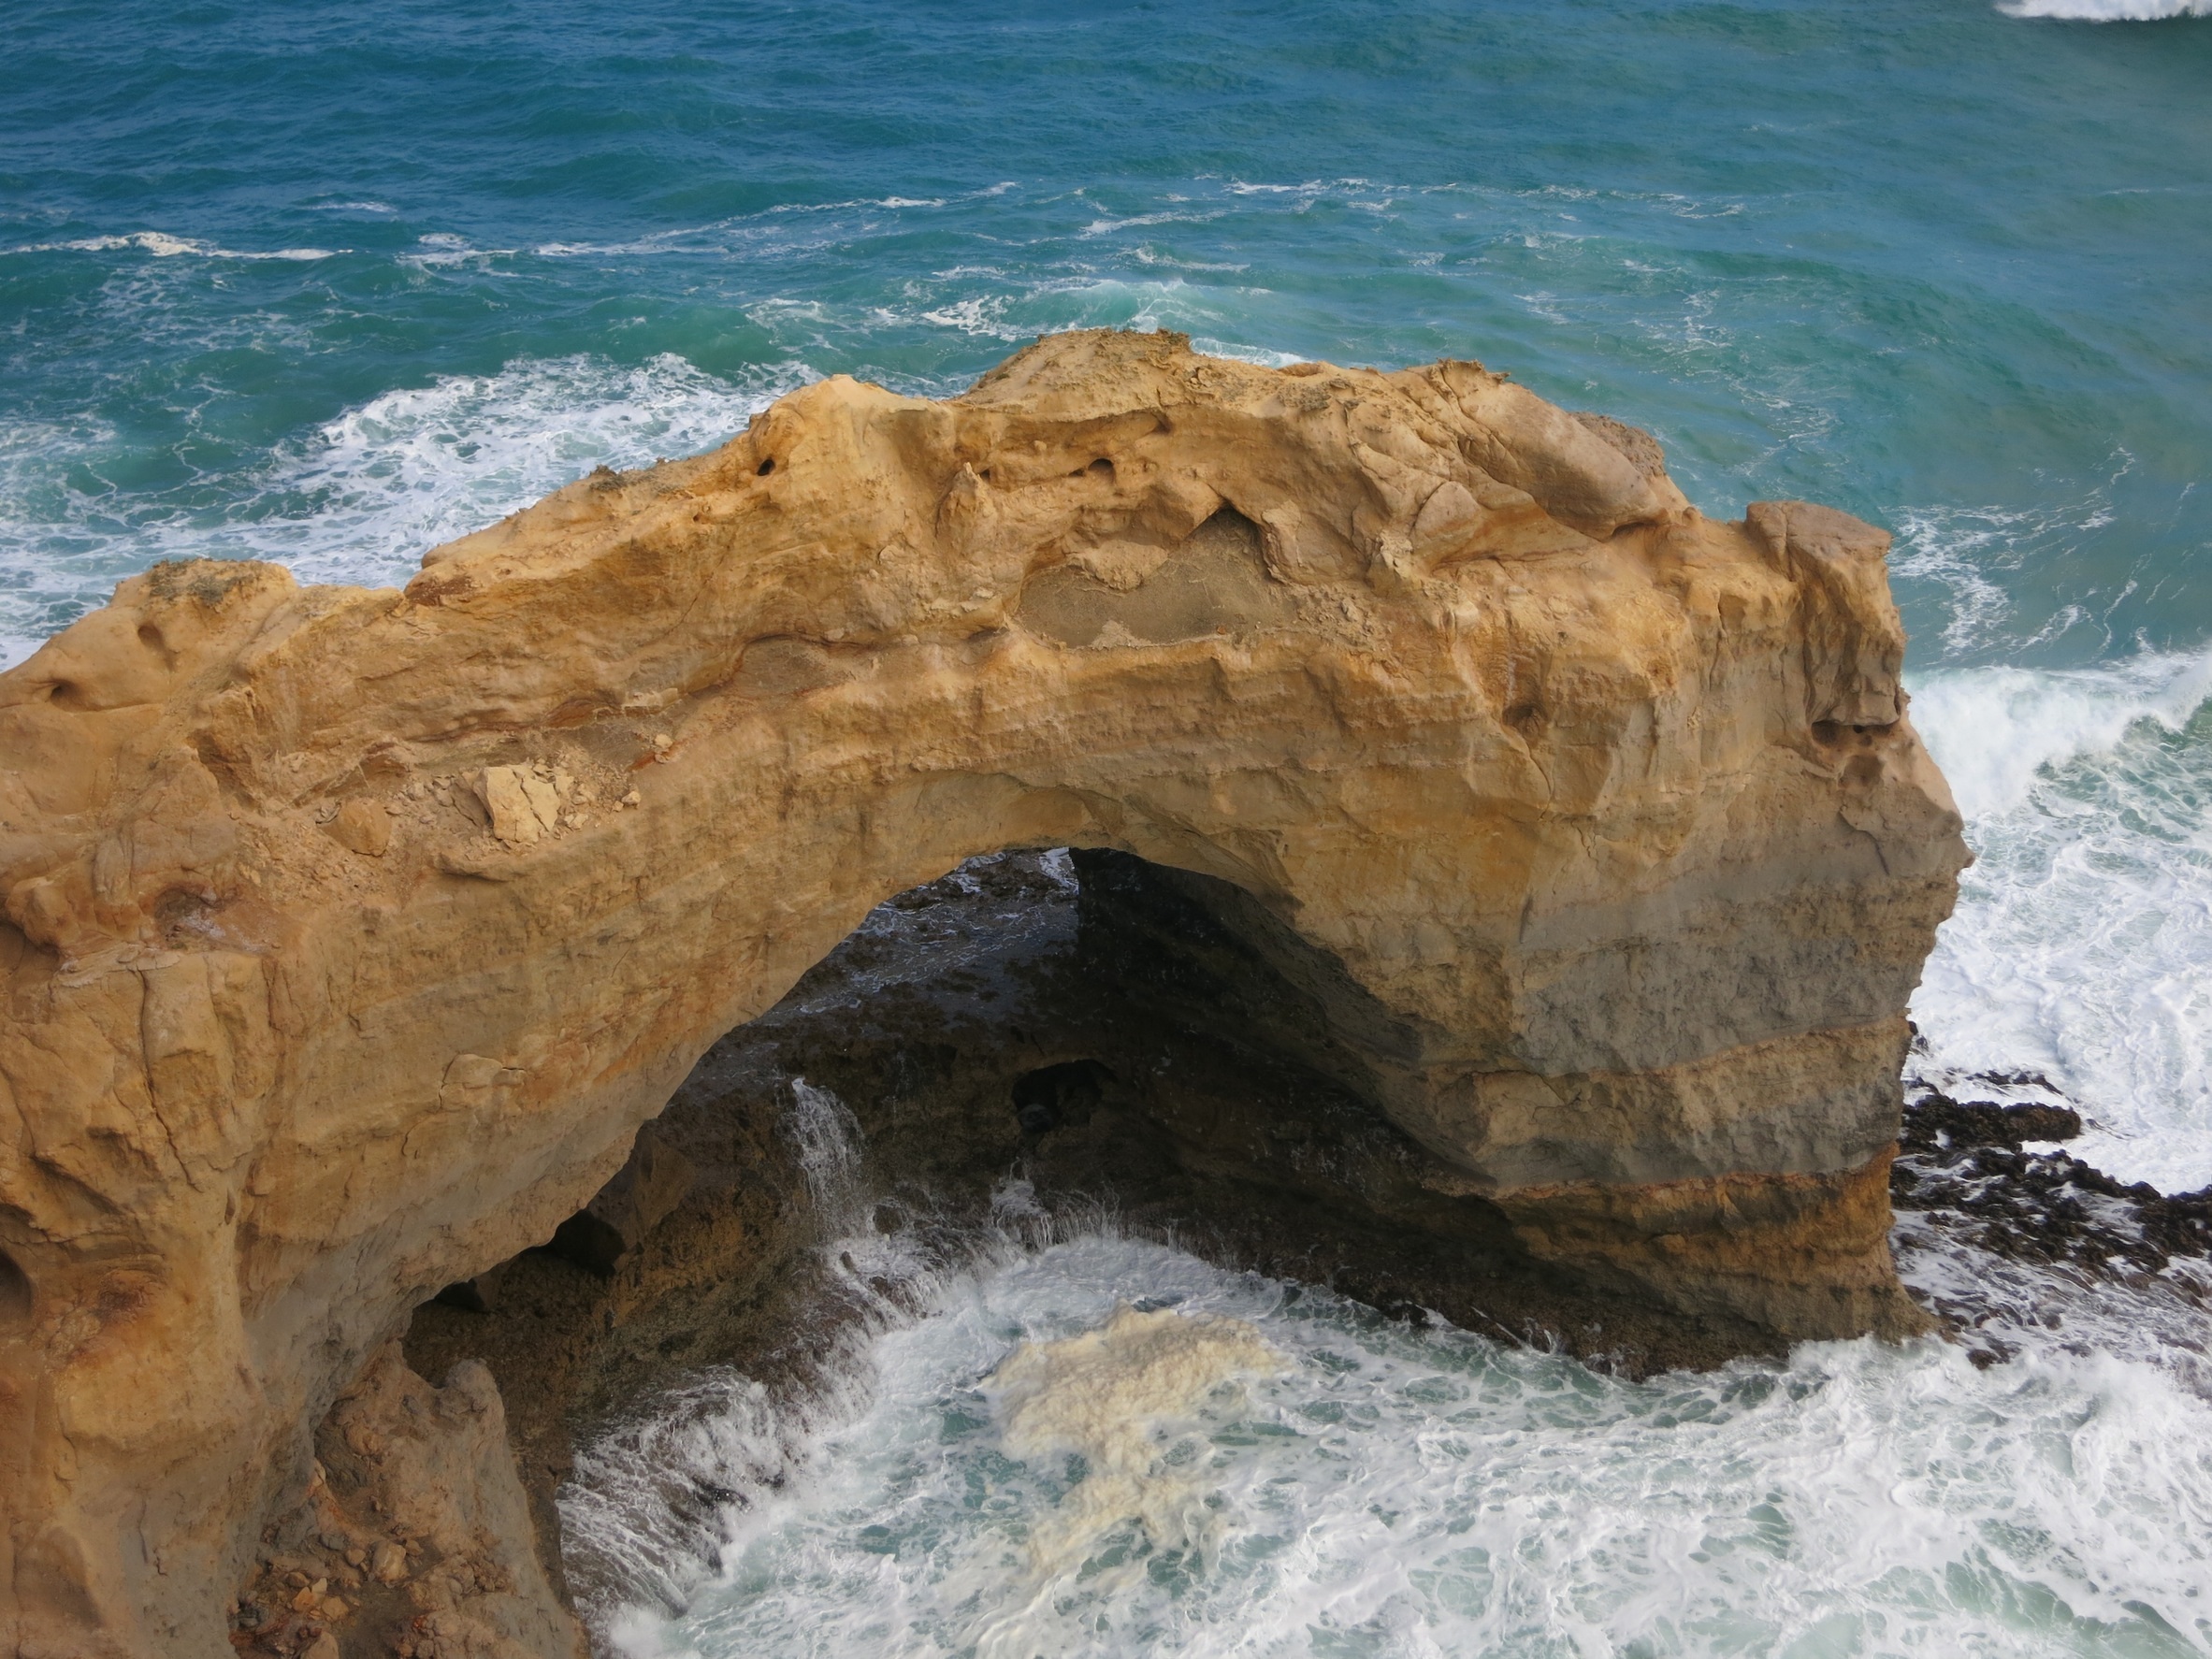
sea, coast, water, nature, rock, ocean, liquid, wave, wet, summer, travel, formation, motion, cliff, arch, splash, blue, terrain, material, waves, geology, cape, landform, natural arch, sea cave, geographical feature